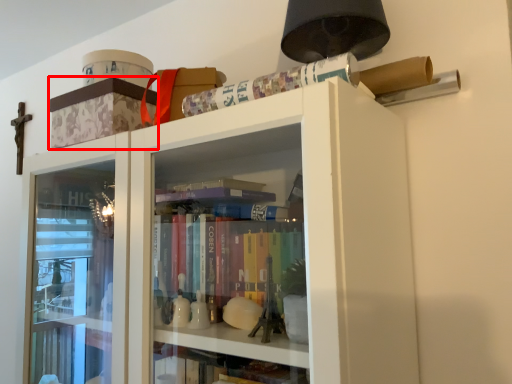
Question: From the image's perspective, what is the correct spatial positioning of cabinetry (annotated by the red box) in reference to paperback book? Select from the following
(A) above
(B) below
Answer: A